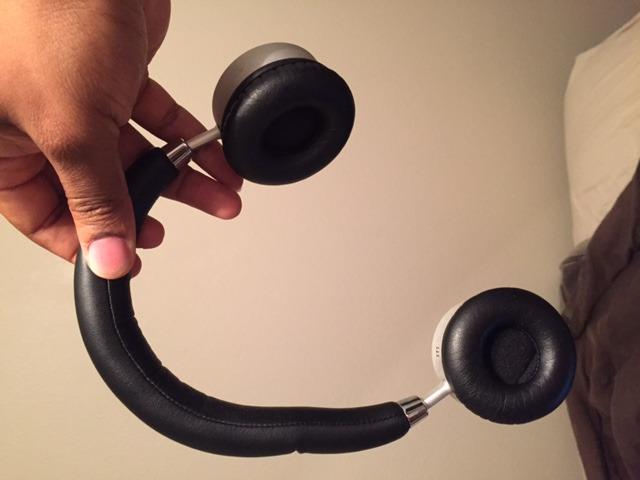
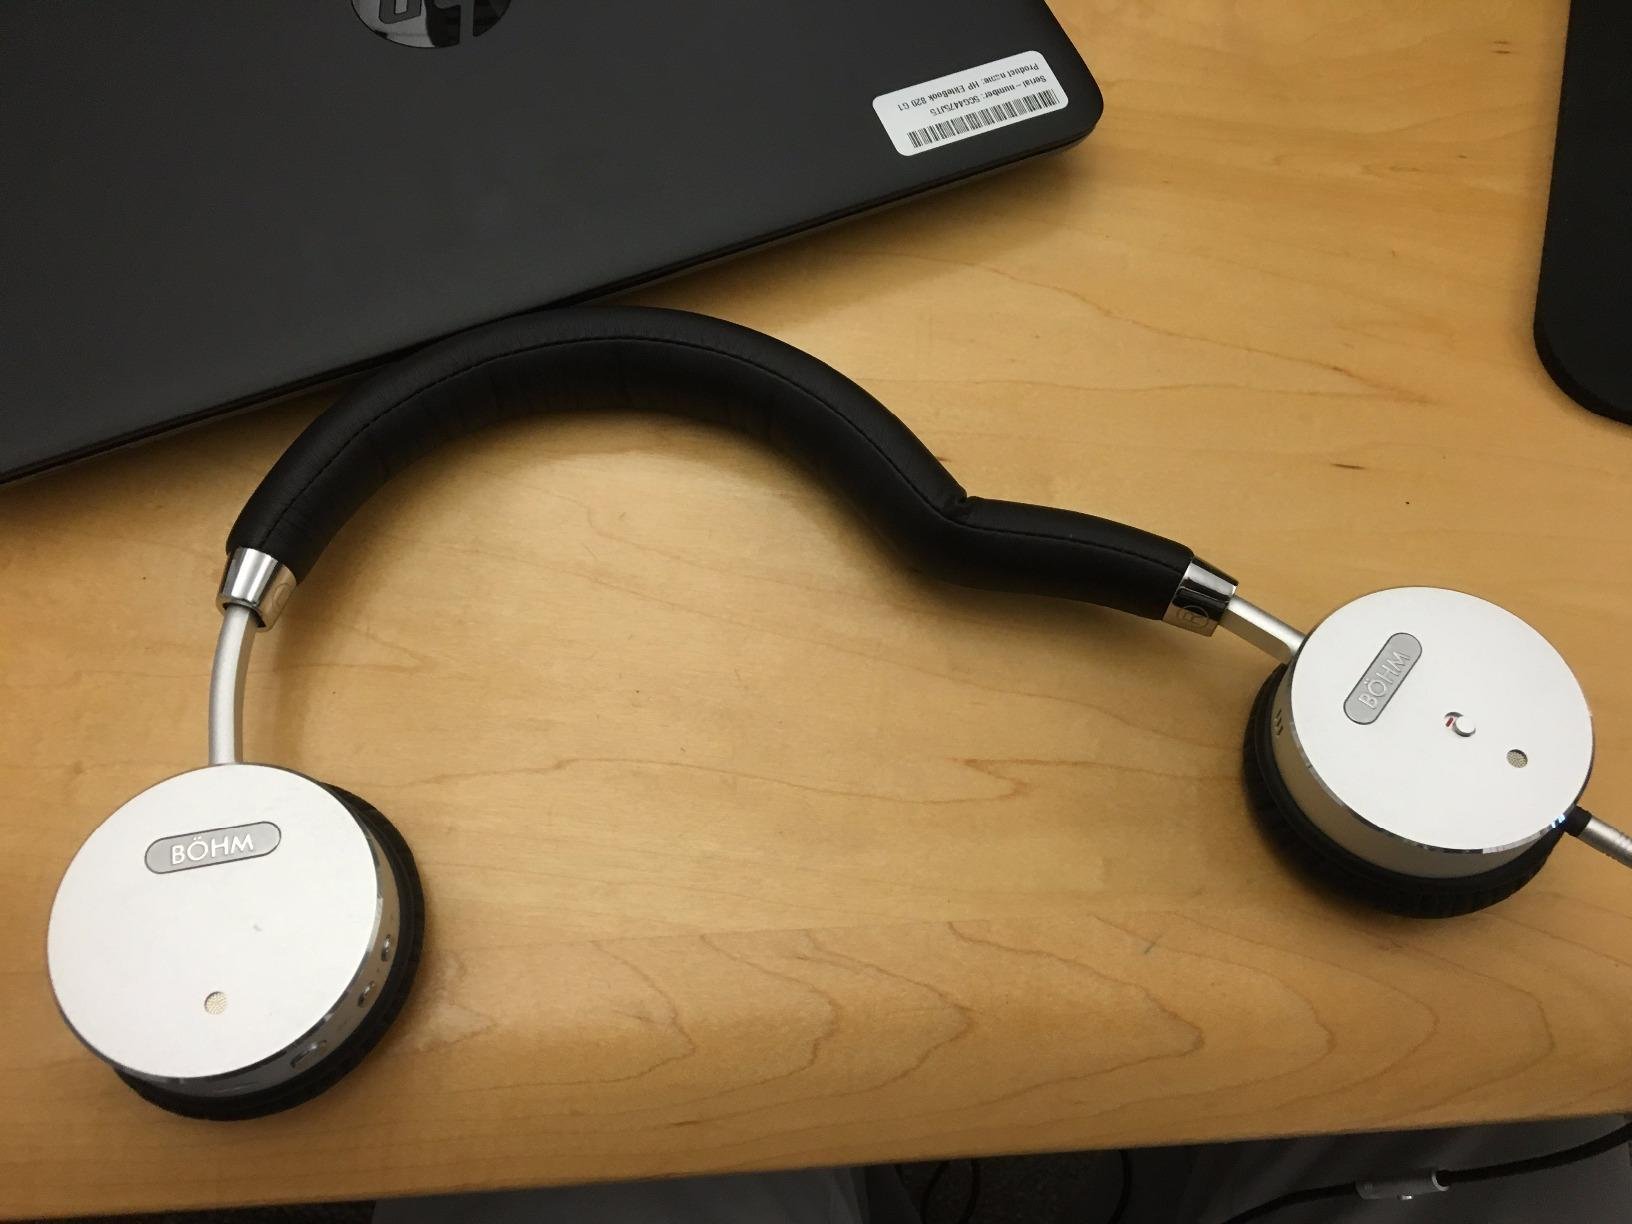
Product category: headphones
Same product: yes